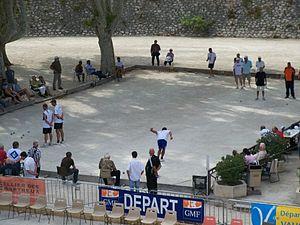
Pétanque à Avignon (84)
Le jeu provençal », appelé aussi « les trois pas » ou « la longue », est un jeu de boules au cours duquel les parties se déroulent de manière mobile sur un terrain de quinze à vingt mètres, soit deux fois plus long que celui de la pétanque, dont il est l'ancêtre. On a dit du jeu provençal qu'il était la « formule 1 » des jeux de boules.